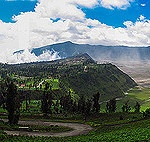
Label: mountain